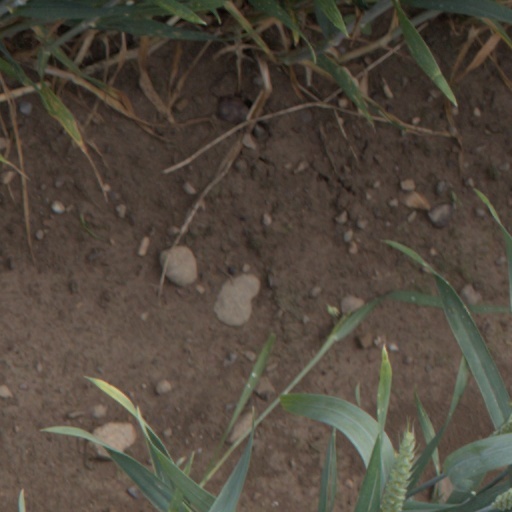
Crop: wheat